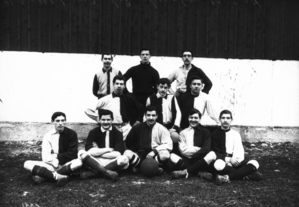
Le Cercle Athlétique du Sud en 1907.
Cet article retrace l’histoire du football en France, depuis ses débuts vers 1880 jusqu'à la période actuelle.
Le championnat de France de football de l'USFSA est une compétition française de football, disputée annuellement entre 1894 et 1914 puis en 1919 et organisée par l'Union des sociétés françaises de sports athlétiques (USFSA).
Le Championnat de France de football FSAF est une compétition française de football disputée chaque année entre 1897 et 1914 puis, après la Grande Guerre, au moins jusqu'en 1924. Il s'agit d'un championnat professionnel organisé par la Fédération des sociétés athlétiques de France (FSAF). Cette dernière prend le nom de Fédération des sociétés athlétiques professionnelles de France à partir de 1906, mais est à nouveau dénommée FSAF après-guerre. Cette modification marque la fin de la guerre ouverte menée contre l'USFSA, qui délègue officiellement la gestion du sport professionnel en France à la FSAPF.